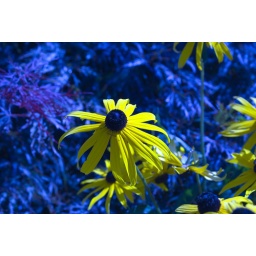
flower in blue